Switch Metrodecker

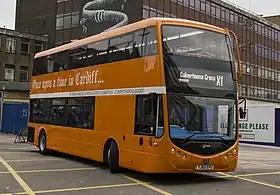
NAT Group MetroDecker in Cardiff in 2016

The Switch Metrodecker (formerly known as the Optare MetroDecker) is an integral twin-axle double-decker bus produced by British bus manufacturer Switch Mobility since 2014. The bus bears resemblance to the Switch Metrocity, sharing similar interior and exterior features. The MetroDecker was designed as the successor to the Optare Olympus and Optare OmniDekka double-deckers, which were both discontinued in 2011, however unlike these, the MetroDecker is only available in integral form.